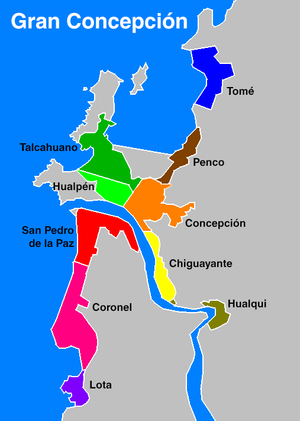
Le Grand Concepción est une agglomération comprenant dix des douze communes de la Province de Concepción, dans la Région du Biobío au Chili. Elle se situe sur la rive nord du río Biobío, à peu de distance de son embouchure dans le Pacifique. D'après le recensement national de 2012, l'agglomération compte 949 023 habitants et forme ainsi la deuxième agglomération du pays, après celle du Grand Santiago.